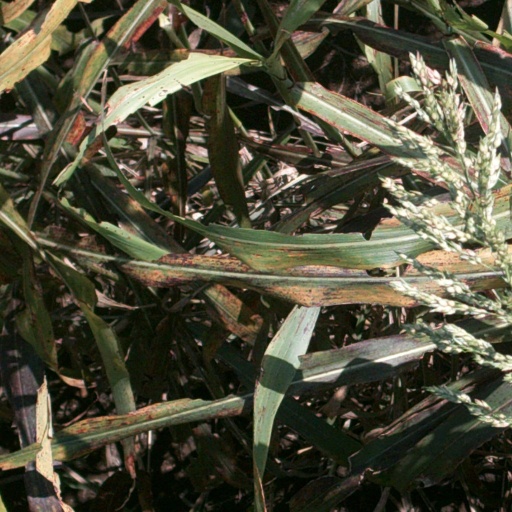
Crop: sorghum